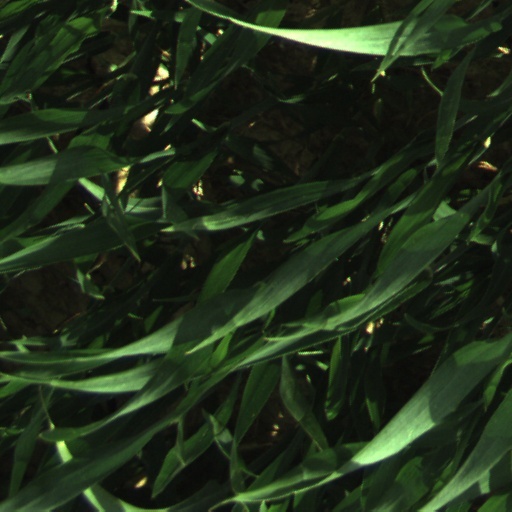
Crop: wheat